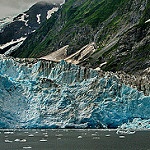
Label: glacier